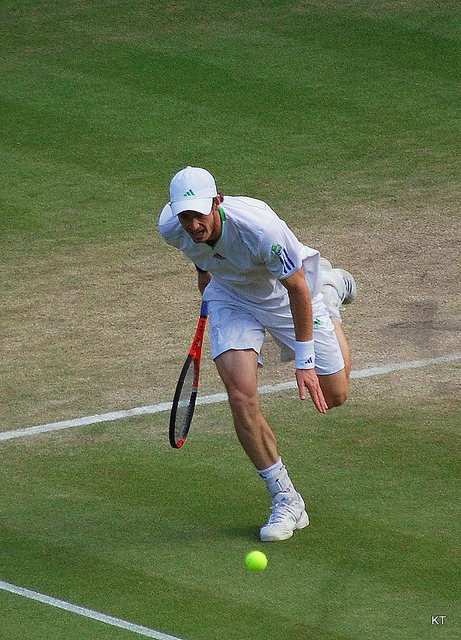
người đàn ông áo trắng đang chơi tennis trên sân

vận động viên tennis nam đang thi đấu trên sân

vận động viên tennis nam cầm vợt chạy tới vị trí bóng

vận động viên tennis nam chạy tới đỡ bóng thấp

vận động viên tennis nam đang thi đấu một trận tennis